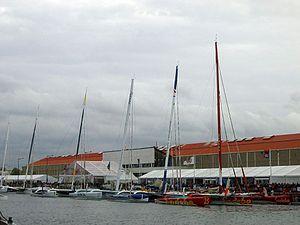
La Transat Jacques-Vabre, aussi appelée la Route du café ou encore Transat en double, par opposition à la Transat anglaise, est une course transatlantique en double qui se déroule tous les deux ans depuis 1993. En fonction des années, elle est ouverte aux monocoques 60 pieds IMOCA, 50 pieds ou Class40 et multicoques Multi50, ORMA, MOD 70 ou Ultime. Cette course voit le jour à la suite de la disparition de la transat en double, organisée avec d'autres sponsors, en 1979, 1983 et 1989 et basée sur une double traversée de l'Atlantique.
Le Havre est une ville de France impliquée dans de nombreuses disciplines sportives.
La Transat Jacques-Vabre 2005 est la septième édition de la Transat Jacques-Vabre, aussi appelée La Route du café. Le départ a été donné les 5 et 6 novembre du Havre à destination de Salvador de Bahia au Brésil. Le directeur de course au sein de la société Pen Duick qui à ce titre est responsable de la Transat Jacques-Vabre est Jean Maurel depuis cette édition.